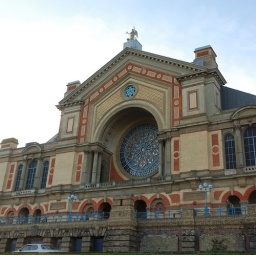
The rose window in the south entrance to the Palace.